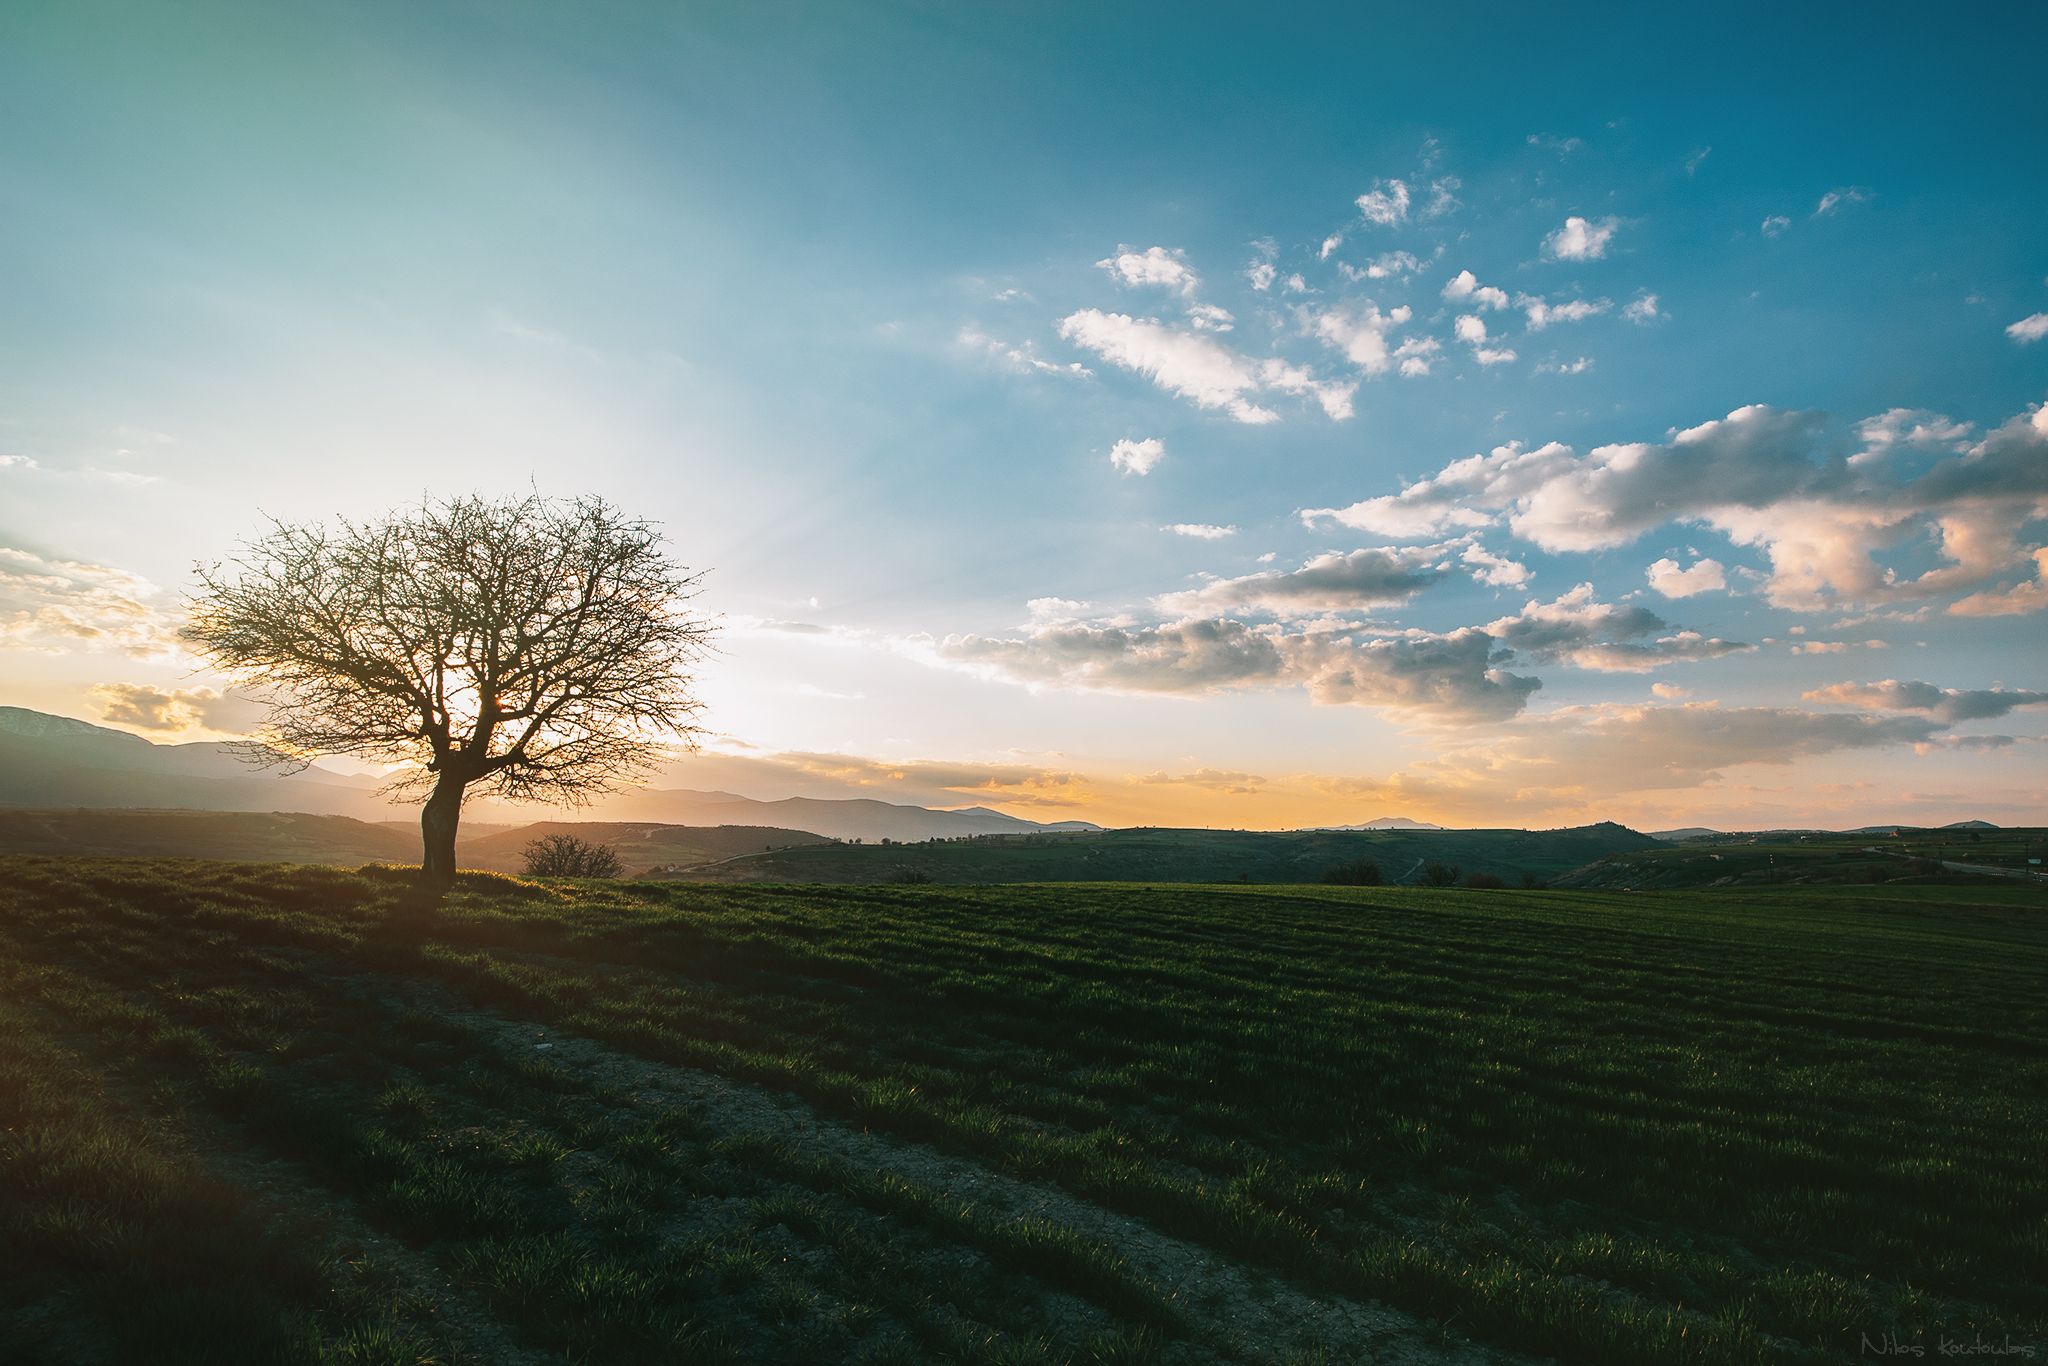
landscape, tree, nature, grass, horizon, silhouette, mountain, light, cloud, sky, sun, sunrise, sunset, field, meadow, prairie, sunlight, morning, hill, dawn, atmosphere, dusk, evening, blue, agriculture, plain, trees, clouds, grassland, greece, macedoniagreece, kozani, rural area, meteorological phenomenon, atmospheric phenomenon, grass family, woody plant